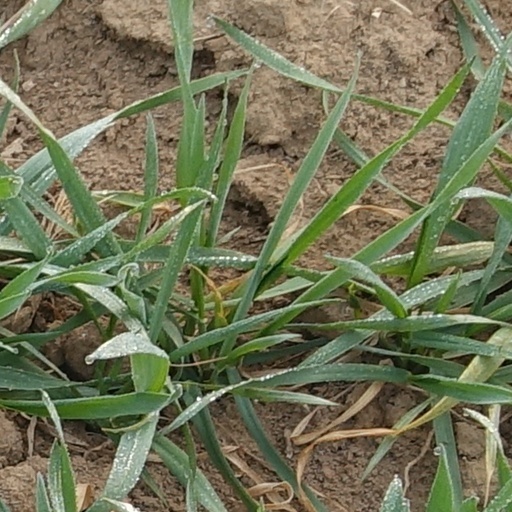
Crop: wheat